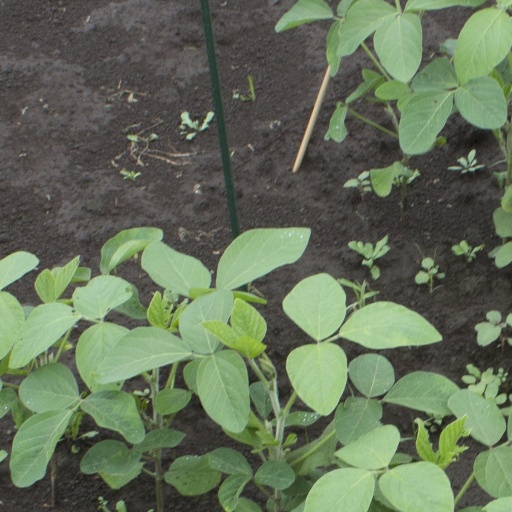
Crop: soybean